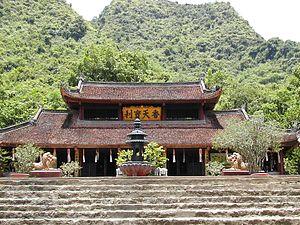
Le district de My Duc est un district rural de Hanoi dans la région du Delta du Fleuve Rouge au Viêt Nam.